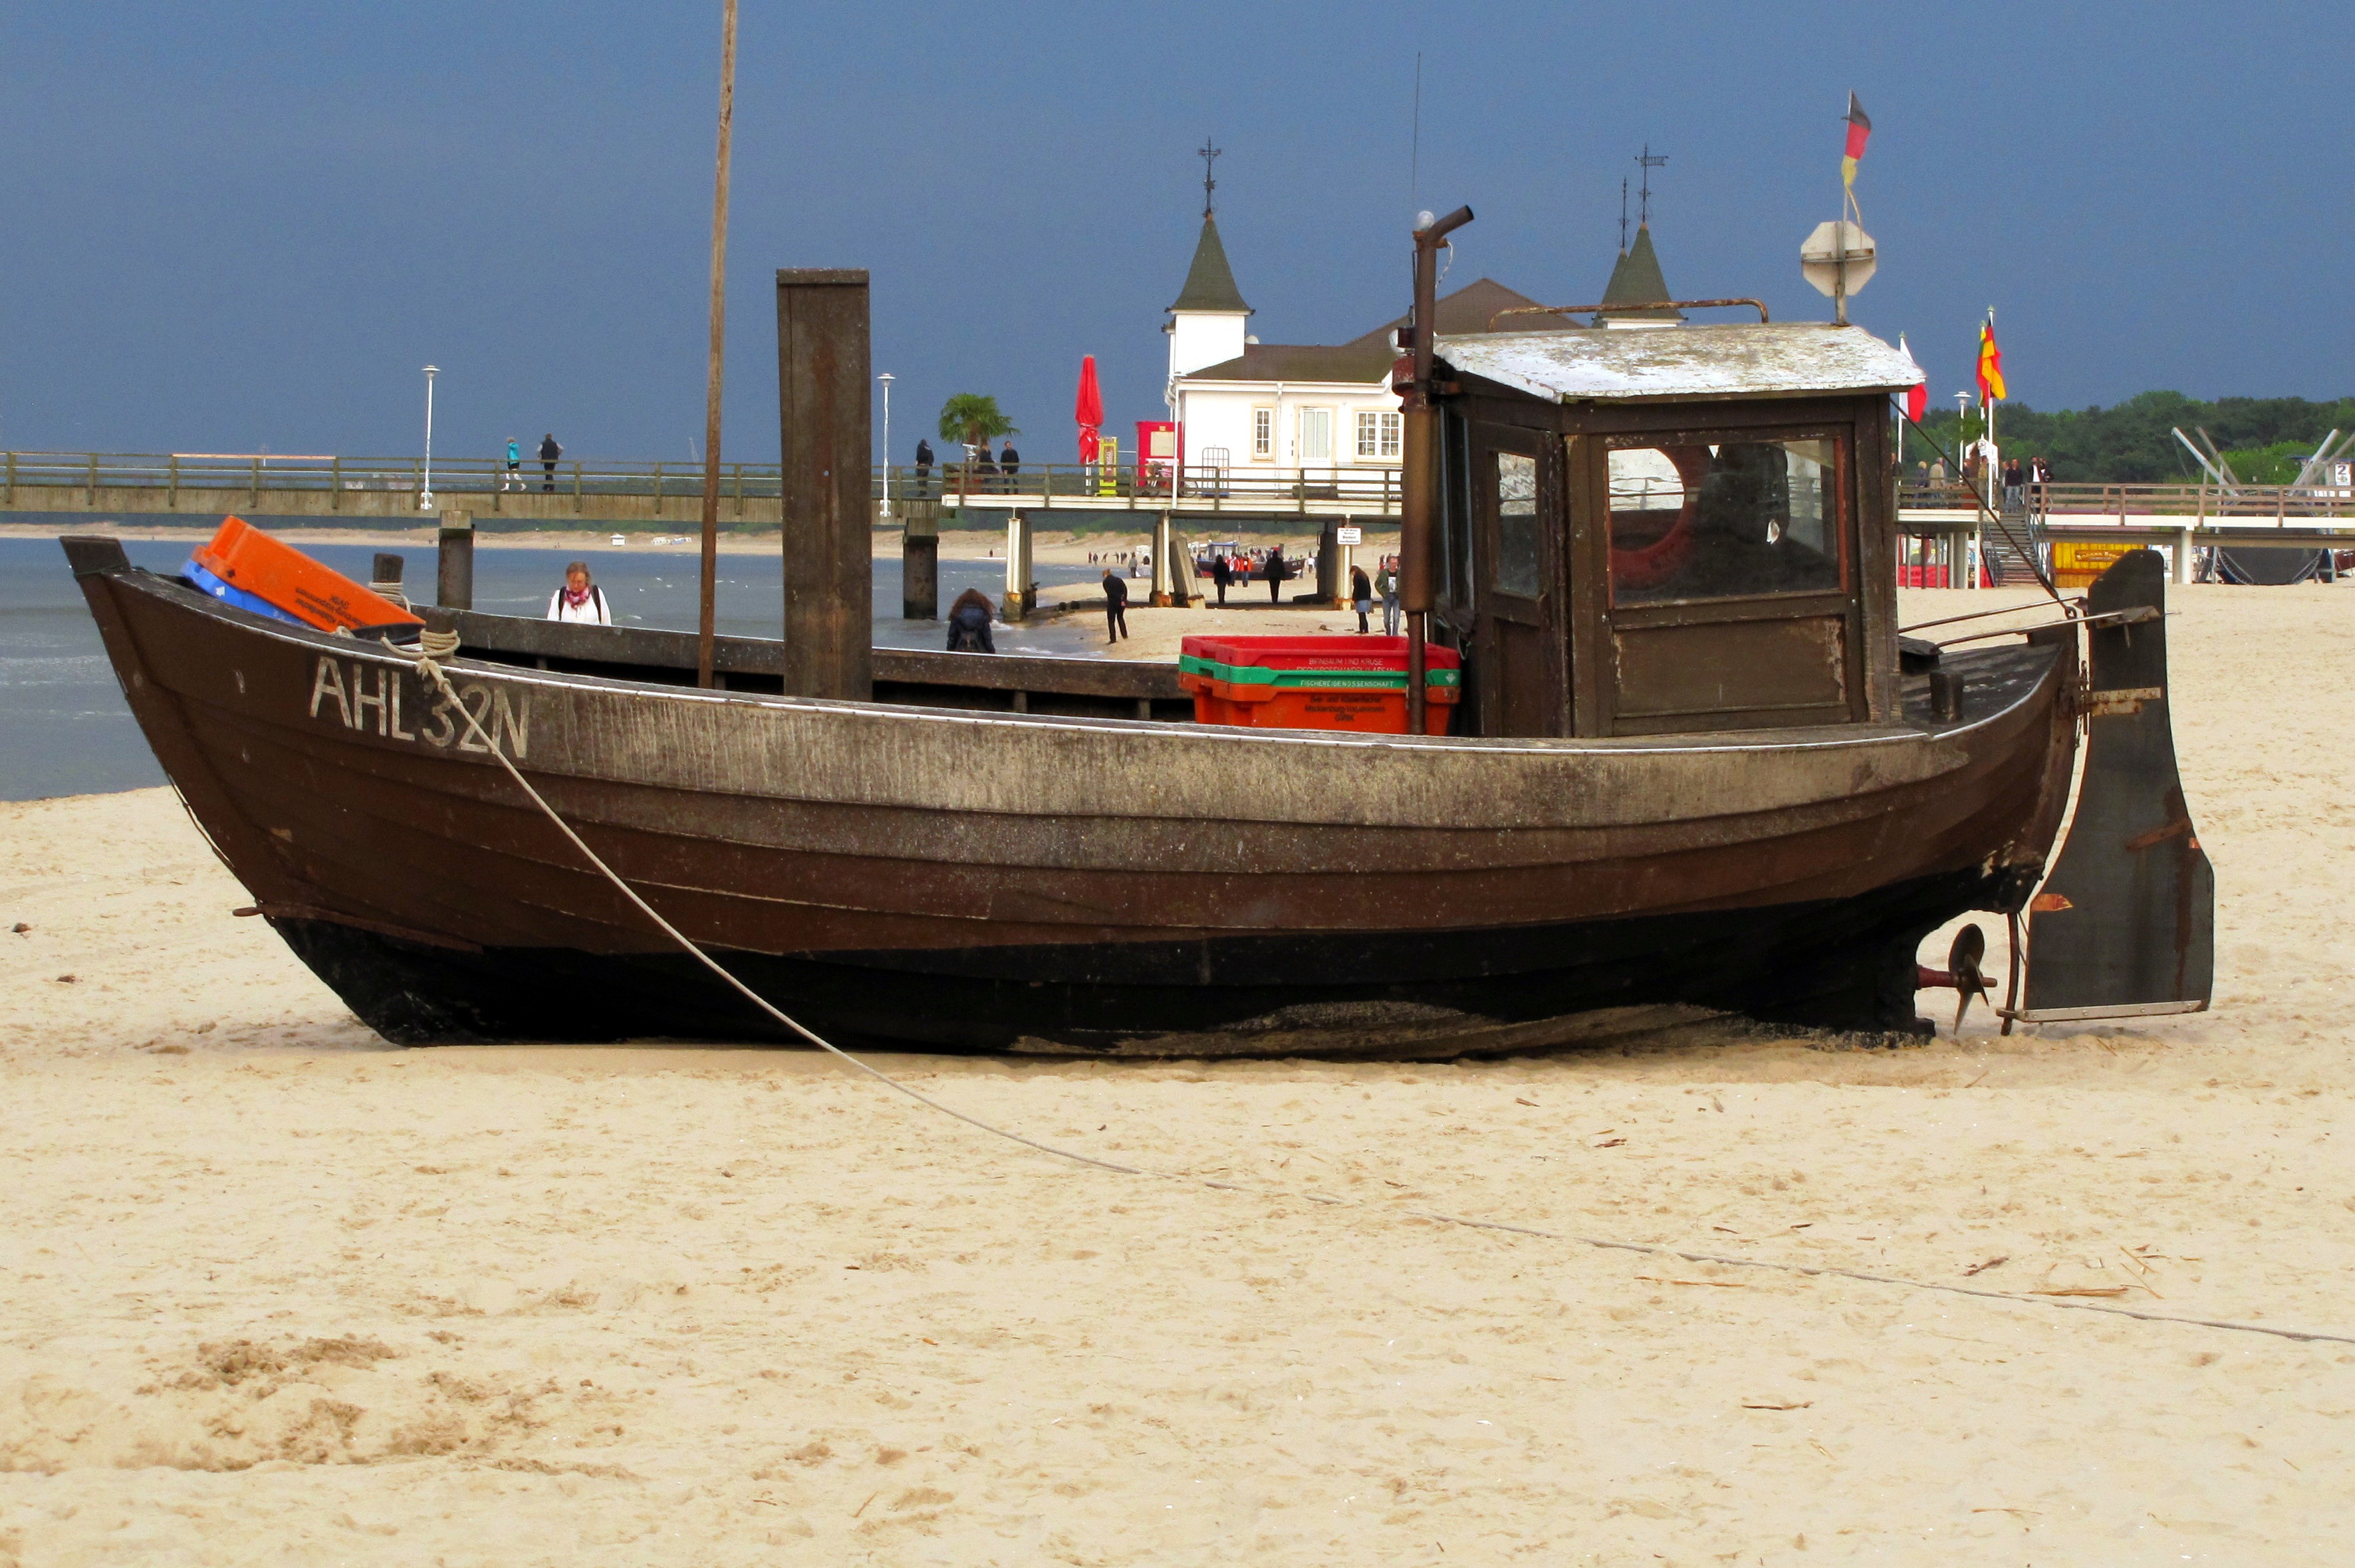
beach, sea, coast, sand, boat, ship, vehicle, bay, waterway, watercraft, barque, usedom, sea bridge, fishing vessel, long tail boat, watercraft rowing, caravel, fishing trawler, baltic sea resort of ahlbeck